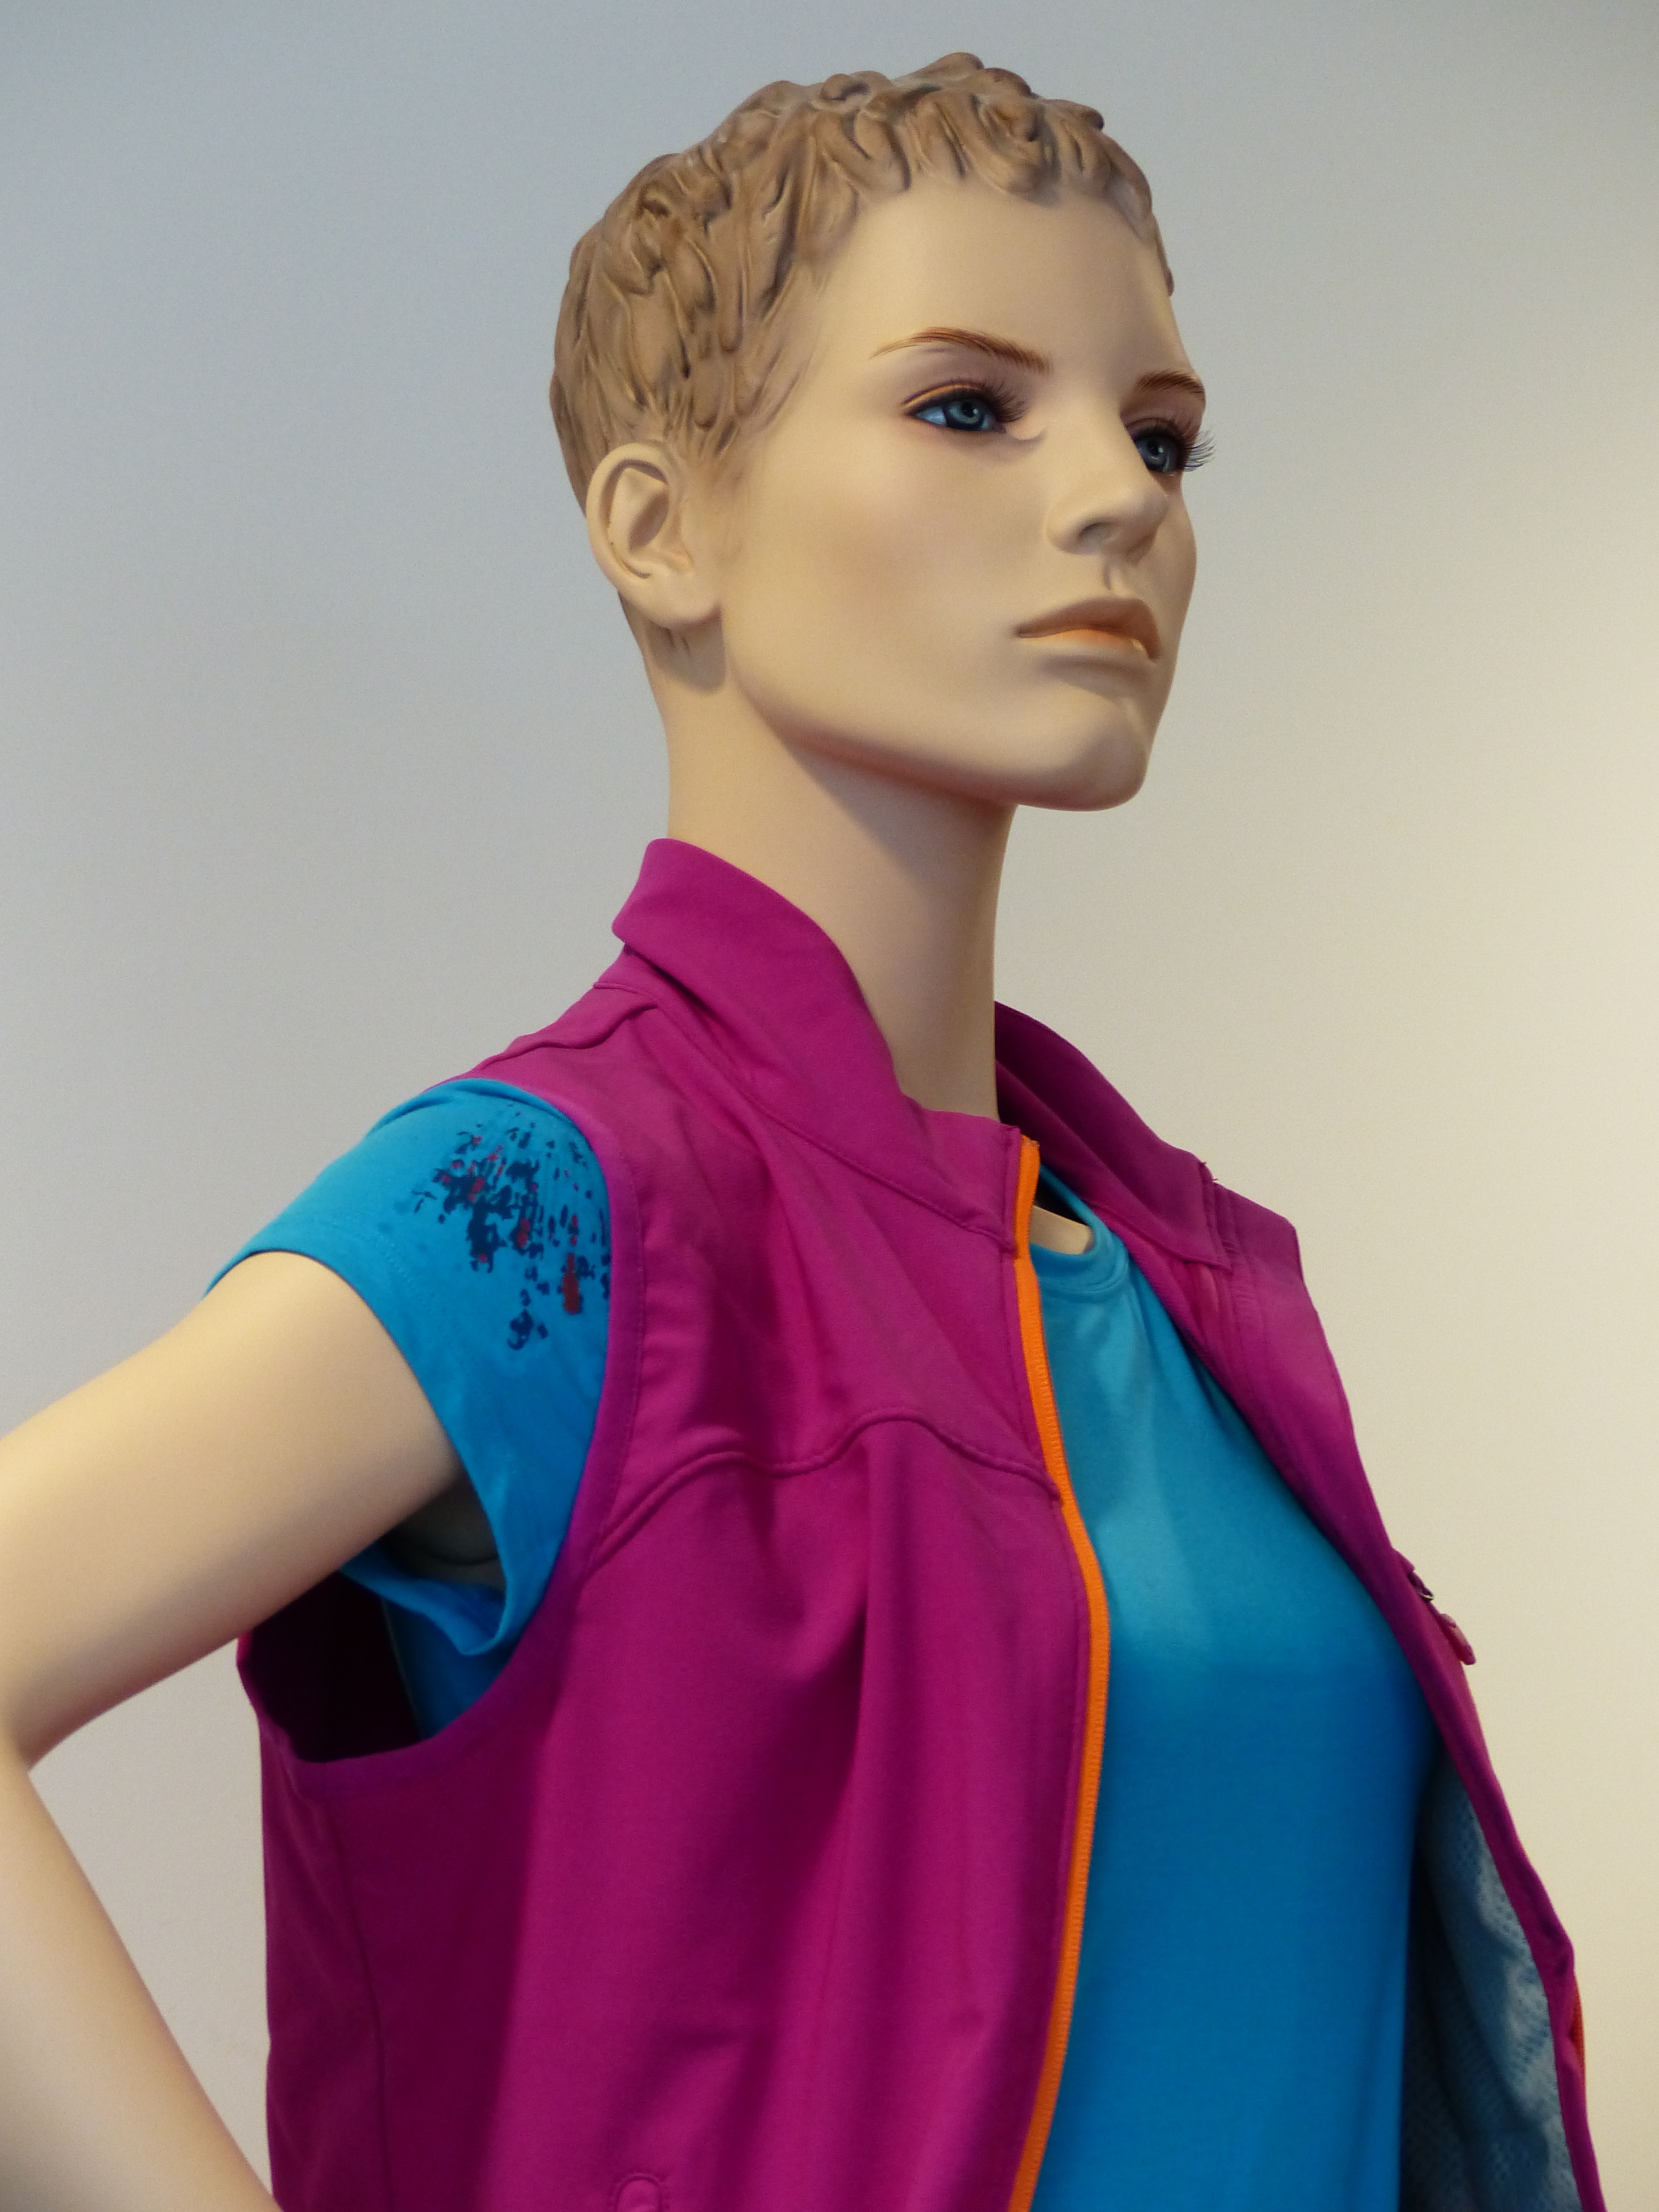
woman, view, profile, portrait, spring, human, fashion, clothing, toy, outerwear, hairstyle, haircut, face, doll, dress, costume, display dummy, stylish, fashionable